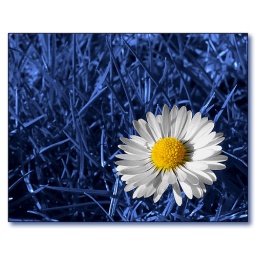
Daisy in blue metal grass